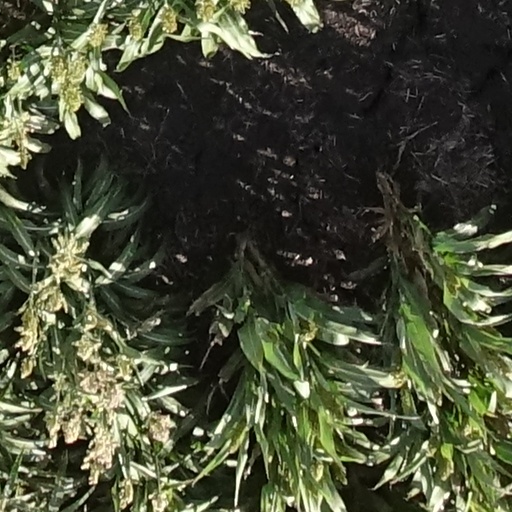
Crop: sorghum